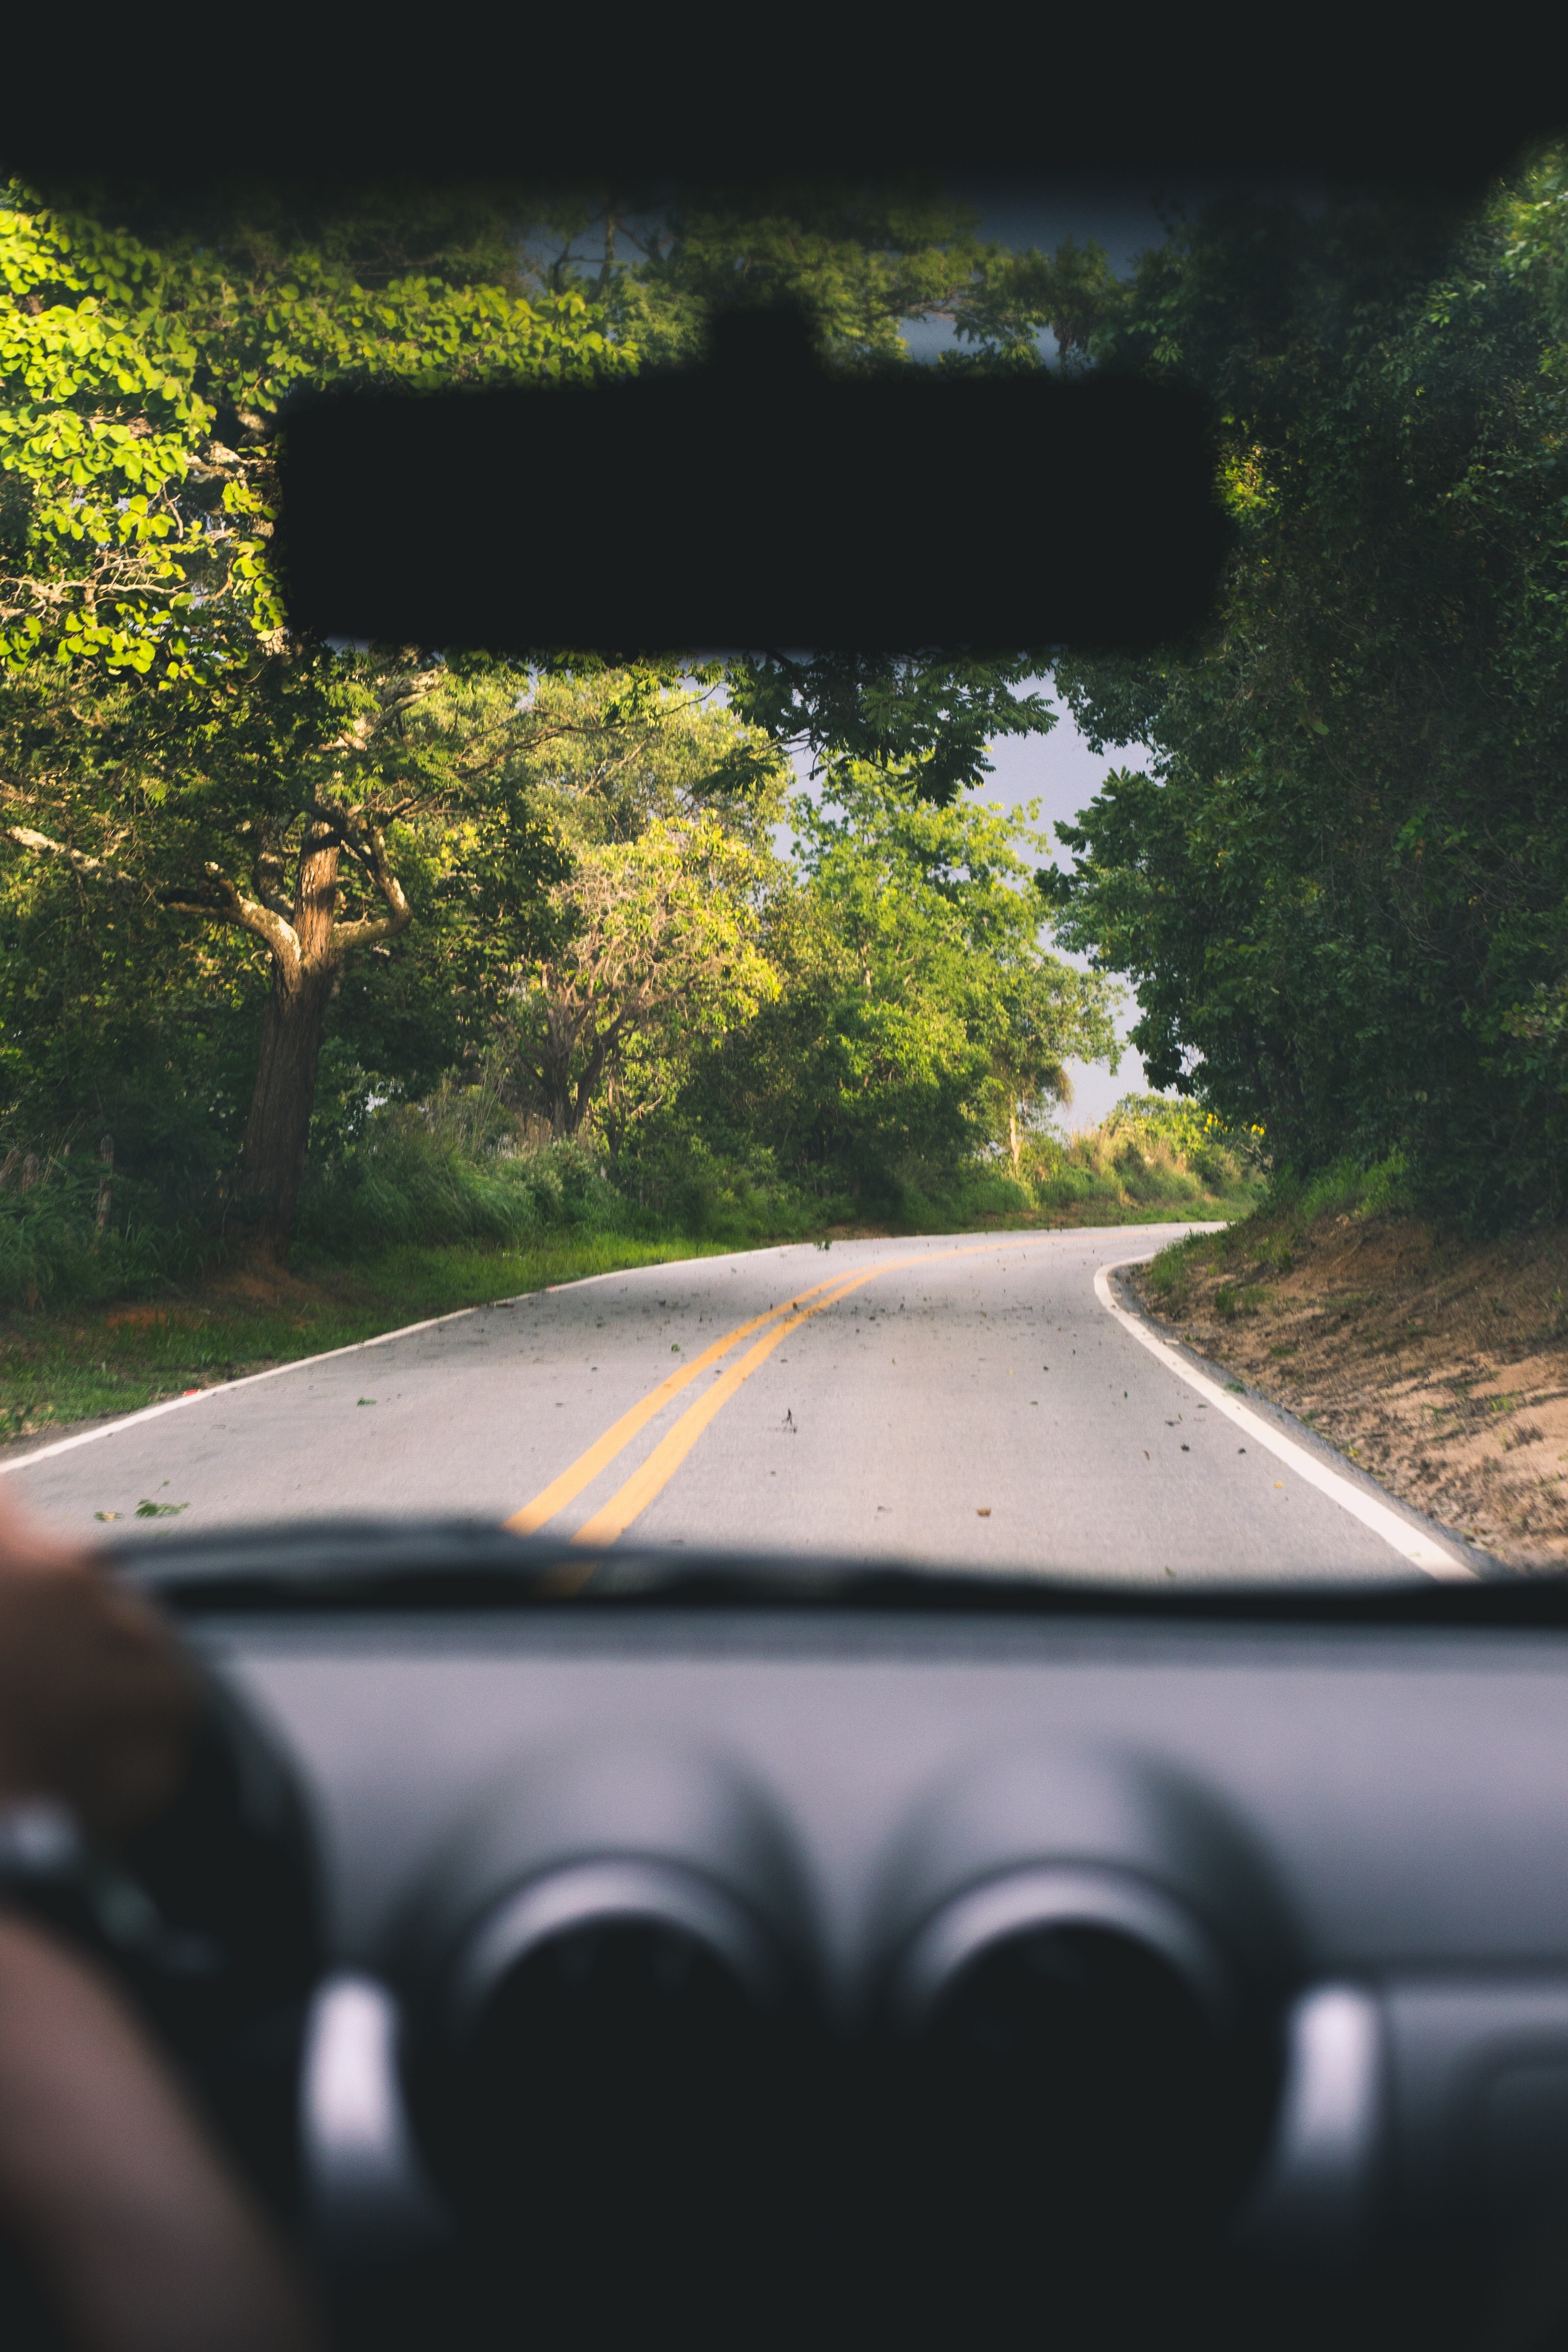
light, road, car, morning, driving, vehicle, roadtrip, route, lane, rear view mirror, road trip, automotive exterior